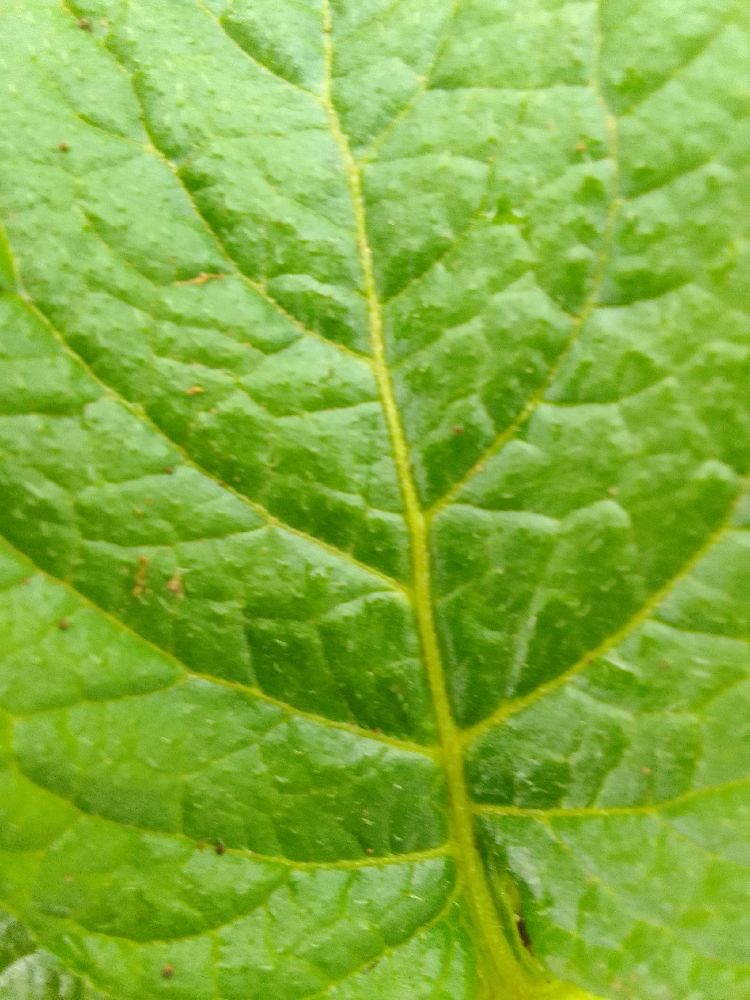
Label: Healthy